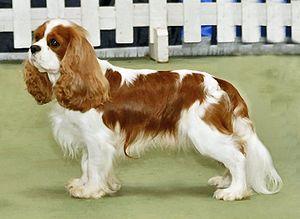
Le Cavalier King Charles Spaniel est un petit chien d'agrément d'origine anglaise dérivé d'une race d'épagneuls nains, le King Charles Spaniel. En français, dans le langage courant, son nom est fréquemment abrégé en Cavalier King Charles, voire en Cavalier ou en C. K. C.